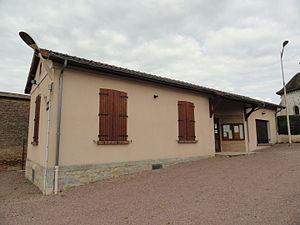
La mairie de Drouilly (51).
Drouilly est une commune française, située dans le département de la Marne en région Grand Est.